Question: Please indicate a possible affordance area of the cup that can be used for containing
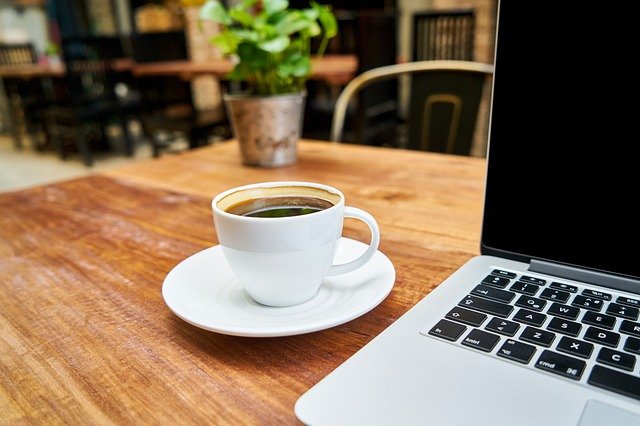
Answer: [210.5, 180, 345.5, 256]